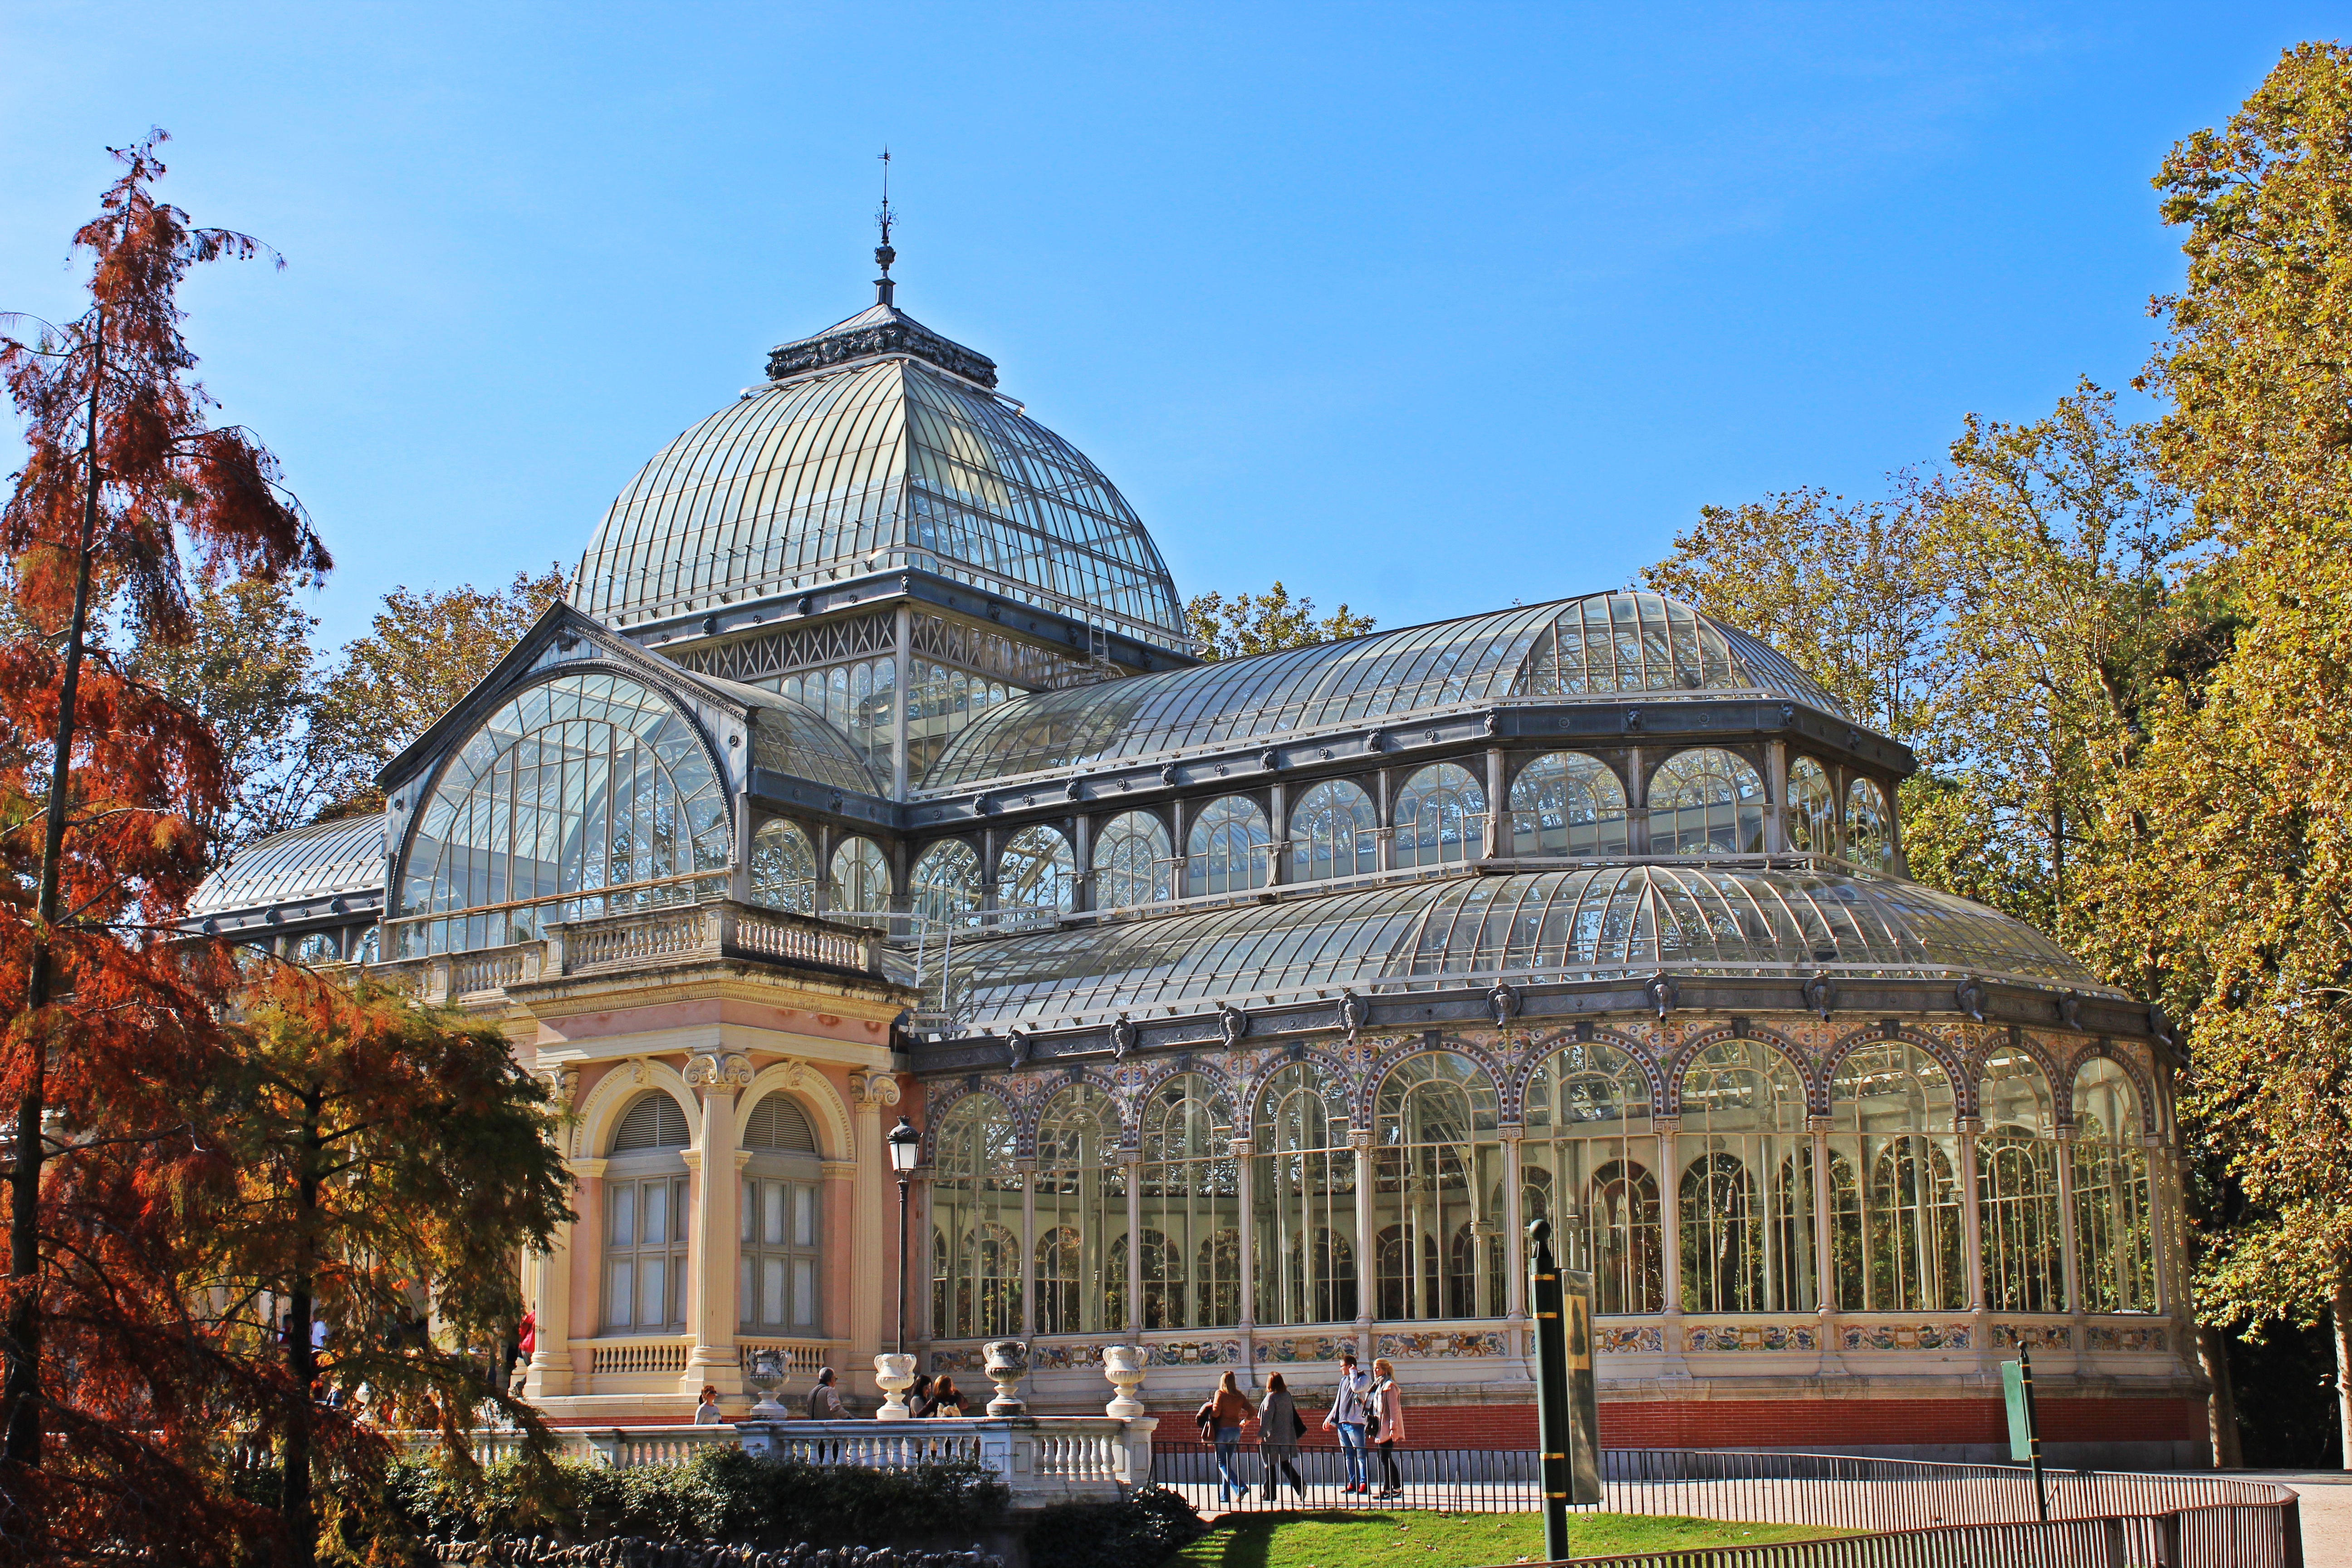
landscape, light, architecture, sky, lake, building, chateau, palace, pond, europe, green, reflection, peaceful, autumn, park, peace, landmark, facade, church, stairway, tourism, old building, place of worship, handrail, trees, capital, spain, luxury, gold, stairs, picturesque, madrid, culture, history, day, ducks, monumental, estate, escondido, kings, gala, retirement, luxurious, stately home, removal, natural light, exhibitions, crystal palace, parque del retiro, kings of spain, exhibition universal